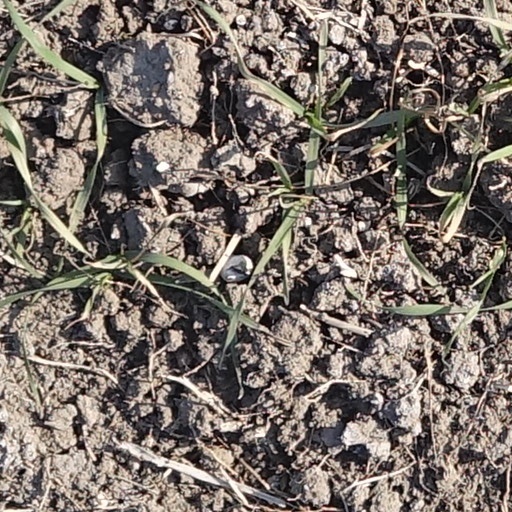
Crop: wheat